Chambers Flat, Queensland

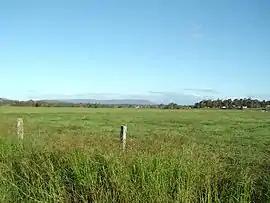
Fields at Chambers Flat, 2014

Chambers Flat is a rural locality in the City of Logan, Queensland, Australia. In the , Chambers Flat had a population of 2,718 people.